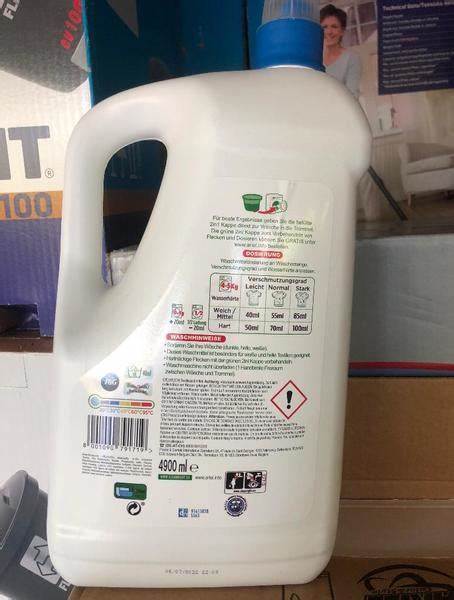
Waste category: plastic